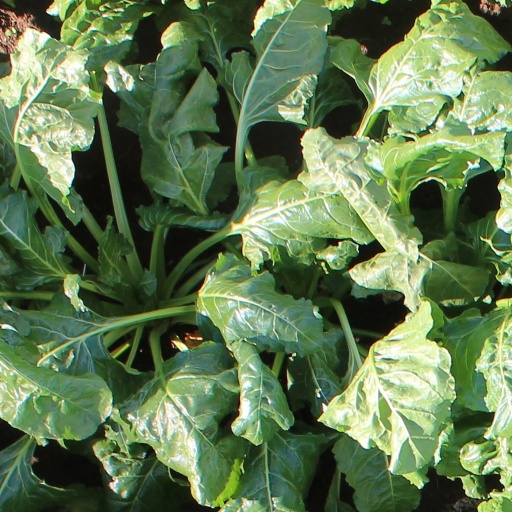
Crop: sugar beet